The Violators

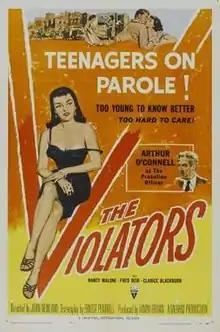
Theatrical release poster

The Violators is a 1957 American crime film directed by John Newland, written by Ernest Pendrell, and starring Arthur O'Connell, Nancy Malone, Fred Beir, Clarice Blackburn and Henry Sharp. It was released on November 27, 1957, RKO Pictures.